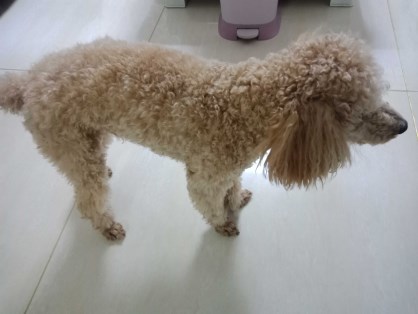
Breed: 2925-n000114-toy_poodle